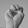
ASL letter: M